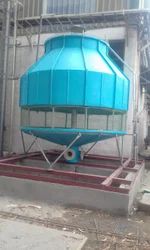
Label: Bottle_Shaped_Cooling_Tower